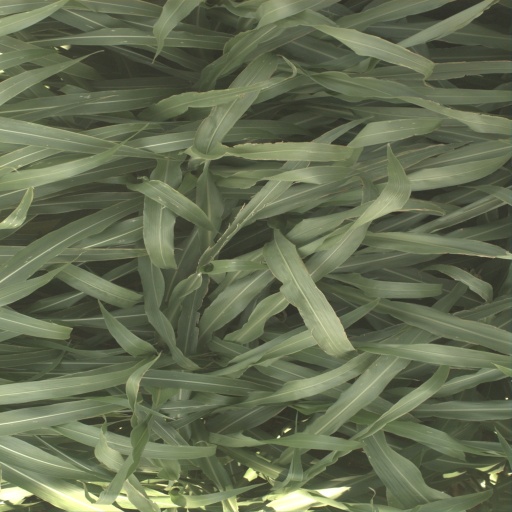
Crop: sorghum